Chasselay massacre

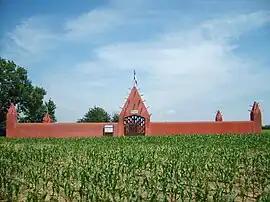
The Tata of Chasselay

On 17 June, Marshal Philippe Pétain issued an announcement that he would seek an armistice with Nazi Germany, while German forces continued to rapidly overrun remaining French resistance. Two days later, a German force consisting of soldiers from the Großdeutschland Division and 3rd SS Panzer Division attacked the city of Lyon. Among the French defenders was the 25th Senegalese Tirailleurs Regiment, which had been stationed north-west of the city to defend against the Germans. As the Germans gradually captured French positions, several captured soldiers were summarily executed.